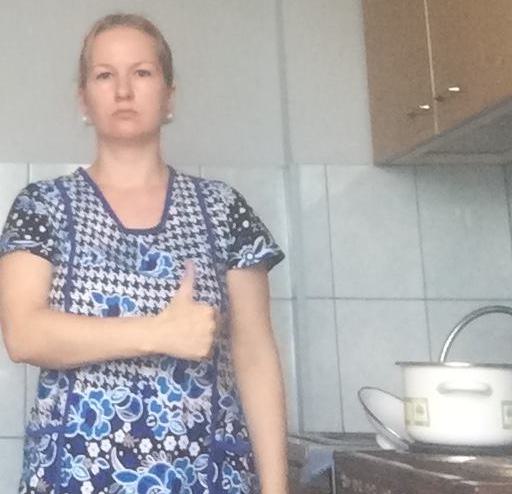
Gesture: like